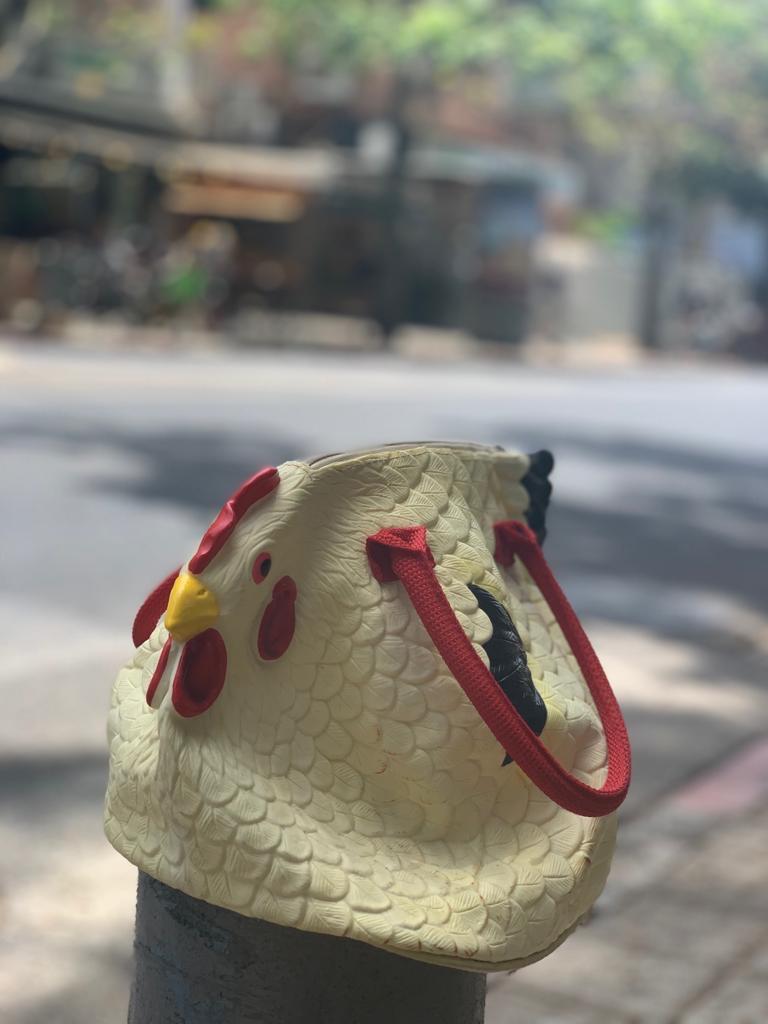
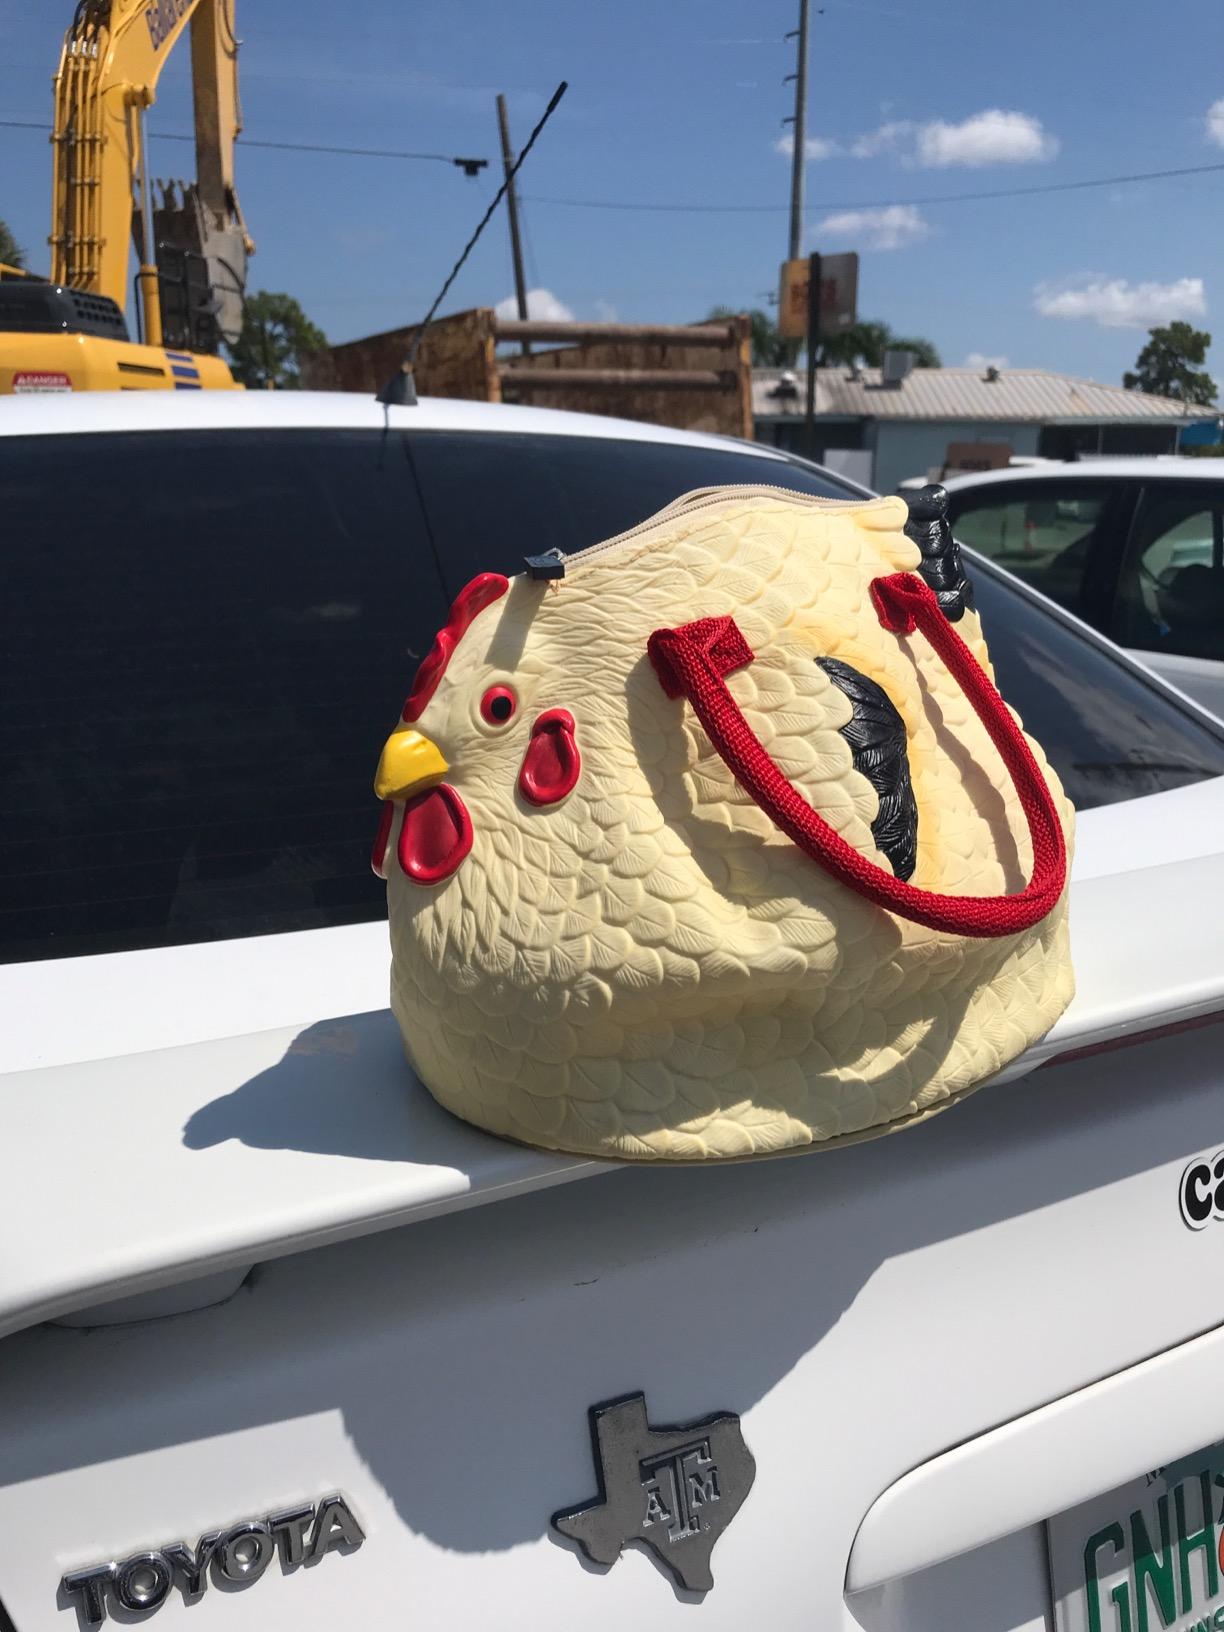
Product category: accessories_handbag
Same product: yes